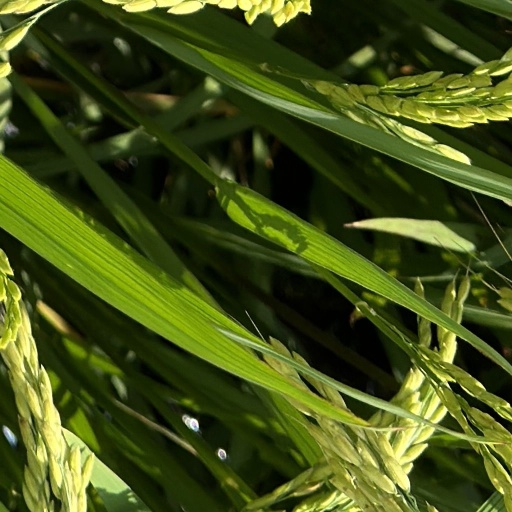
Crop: rice